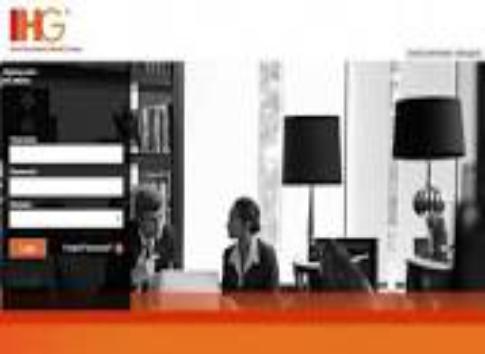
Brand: IHG
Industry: Others